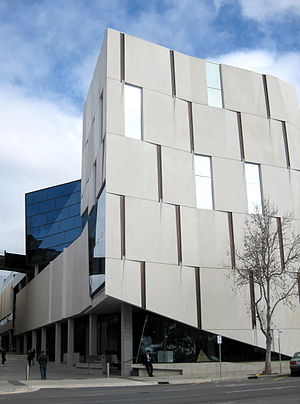
Adelaide / Uddannelse og forskning / Forskning
Adelaide er hovedstad og største by i den australske delstat South Australia. Det er den femtestørste by i Australien med omkring 1,30 millioner indbyggere. Byens indbyggere kaldes adelaideans. Adelaide ligger nord for Fleurieu-halvøen på sletten Adelaide Plains mellem bugten Gulf St Vincent og den lave bjergkæde Mount Lofty Ranges, der omgiver byen. Adelaide strækker sig 20 km fra kysten til foden af bjergen og 90 km fra Gawler i nord til Sellicks Beach i syd.